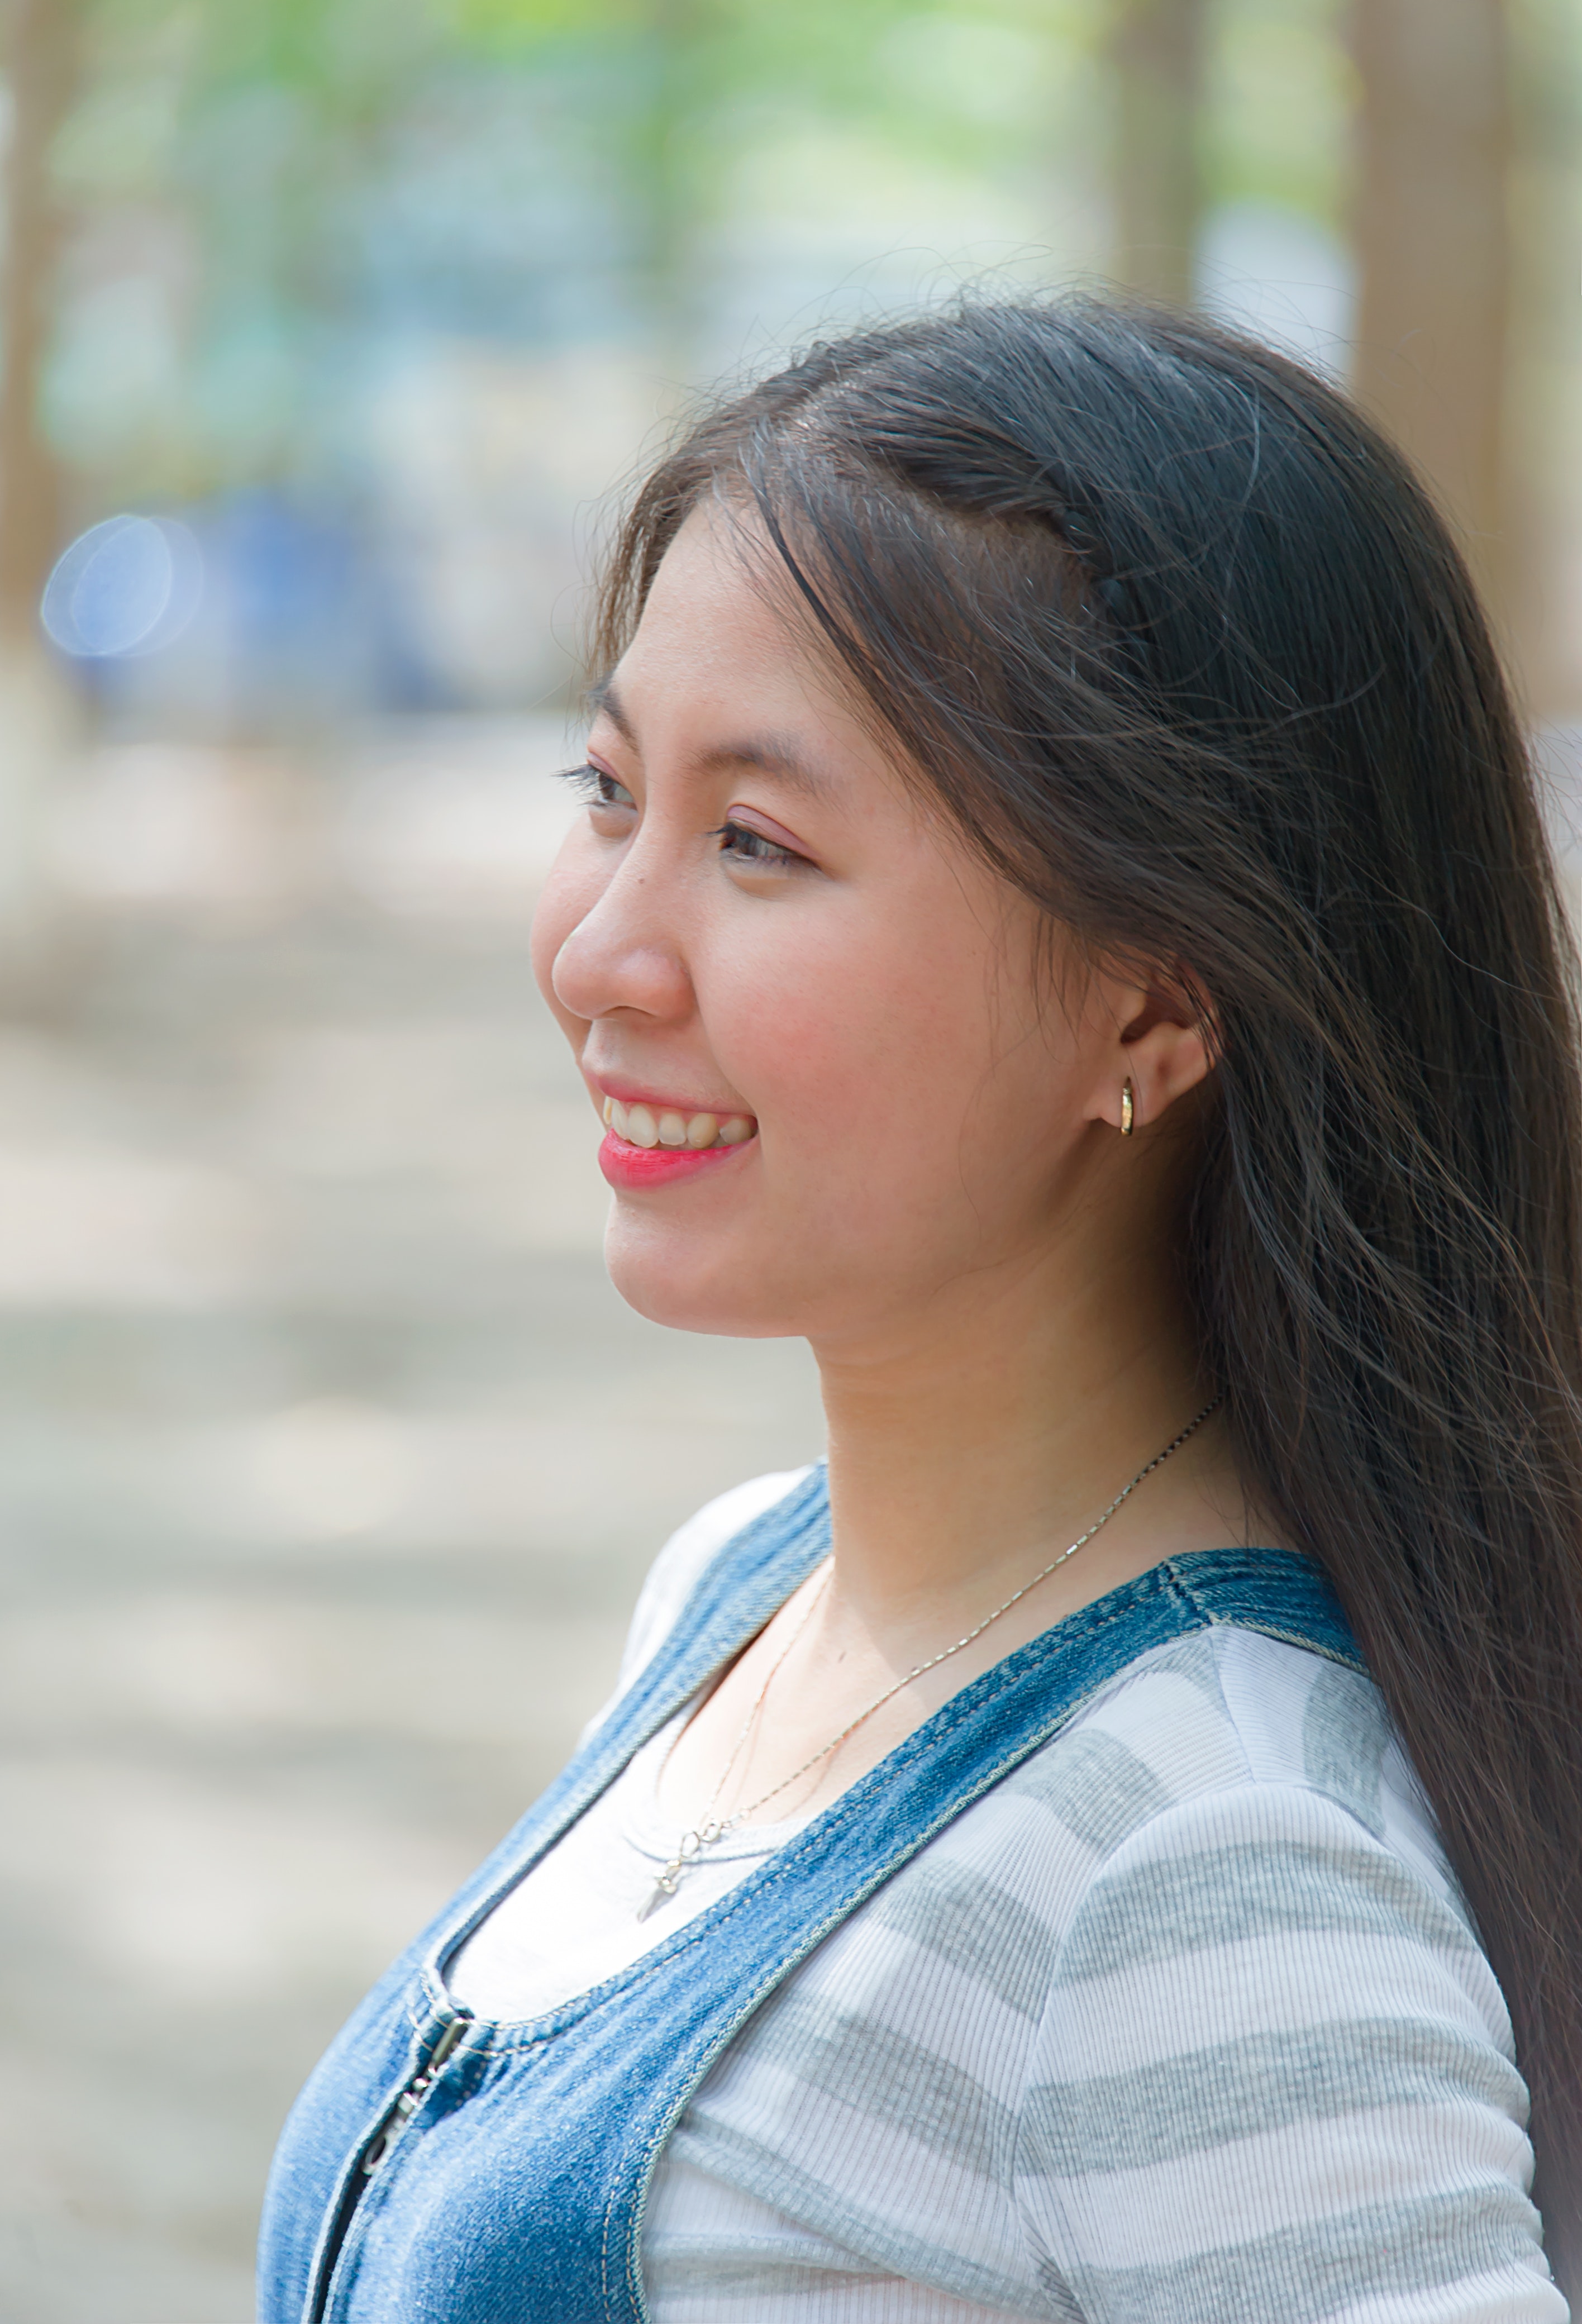
hair, face, photograph, beauty, hairstyle, skin, chin, smile, lip, long hair, eye, photography, portrait, portrait photography, black hair, brown hair, photo shoot